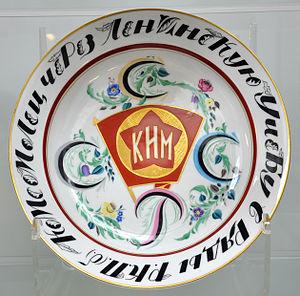
Serge Tchekhonine, né en 1878 à Likoshino, district de Borovichi, province de Novgorod et mort le 23 février 1936 à Lörrach, est un peintre graphiste, illustrateur, peintre en porcelaine, décorateur de théâtre, enseignant, russe, soviétique. Il est membre de la société Le monde de l'art.